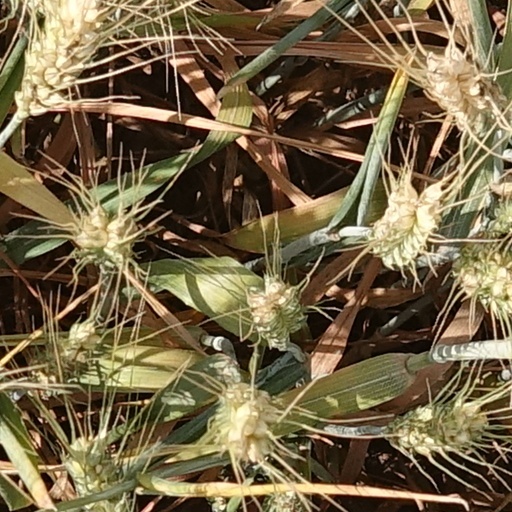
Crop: wheat